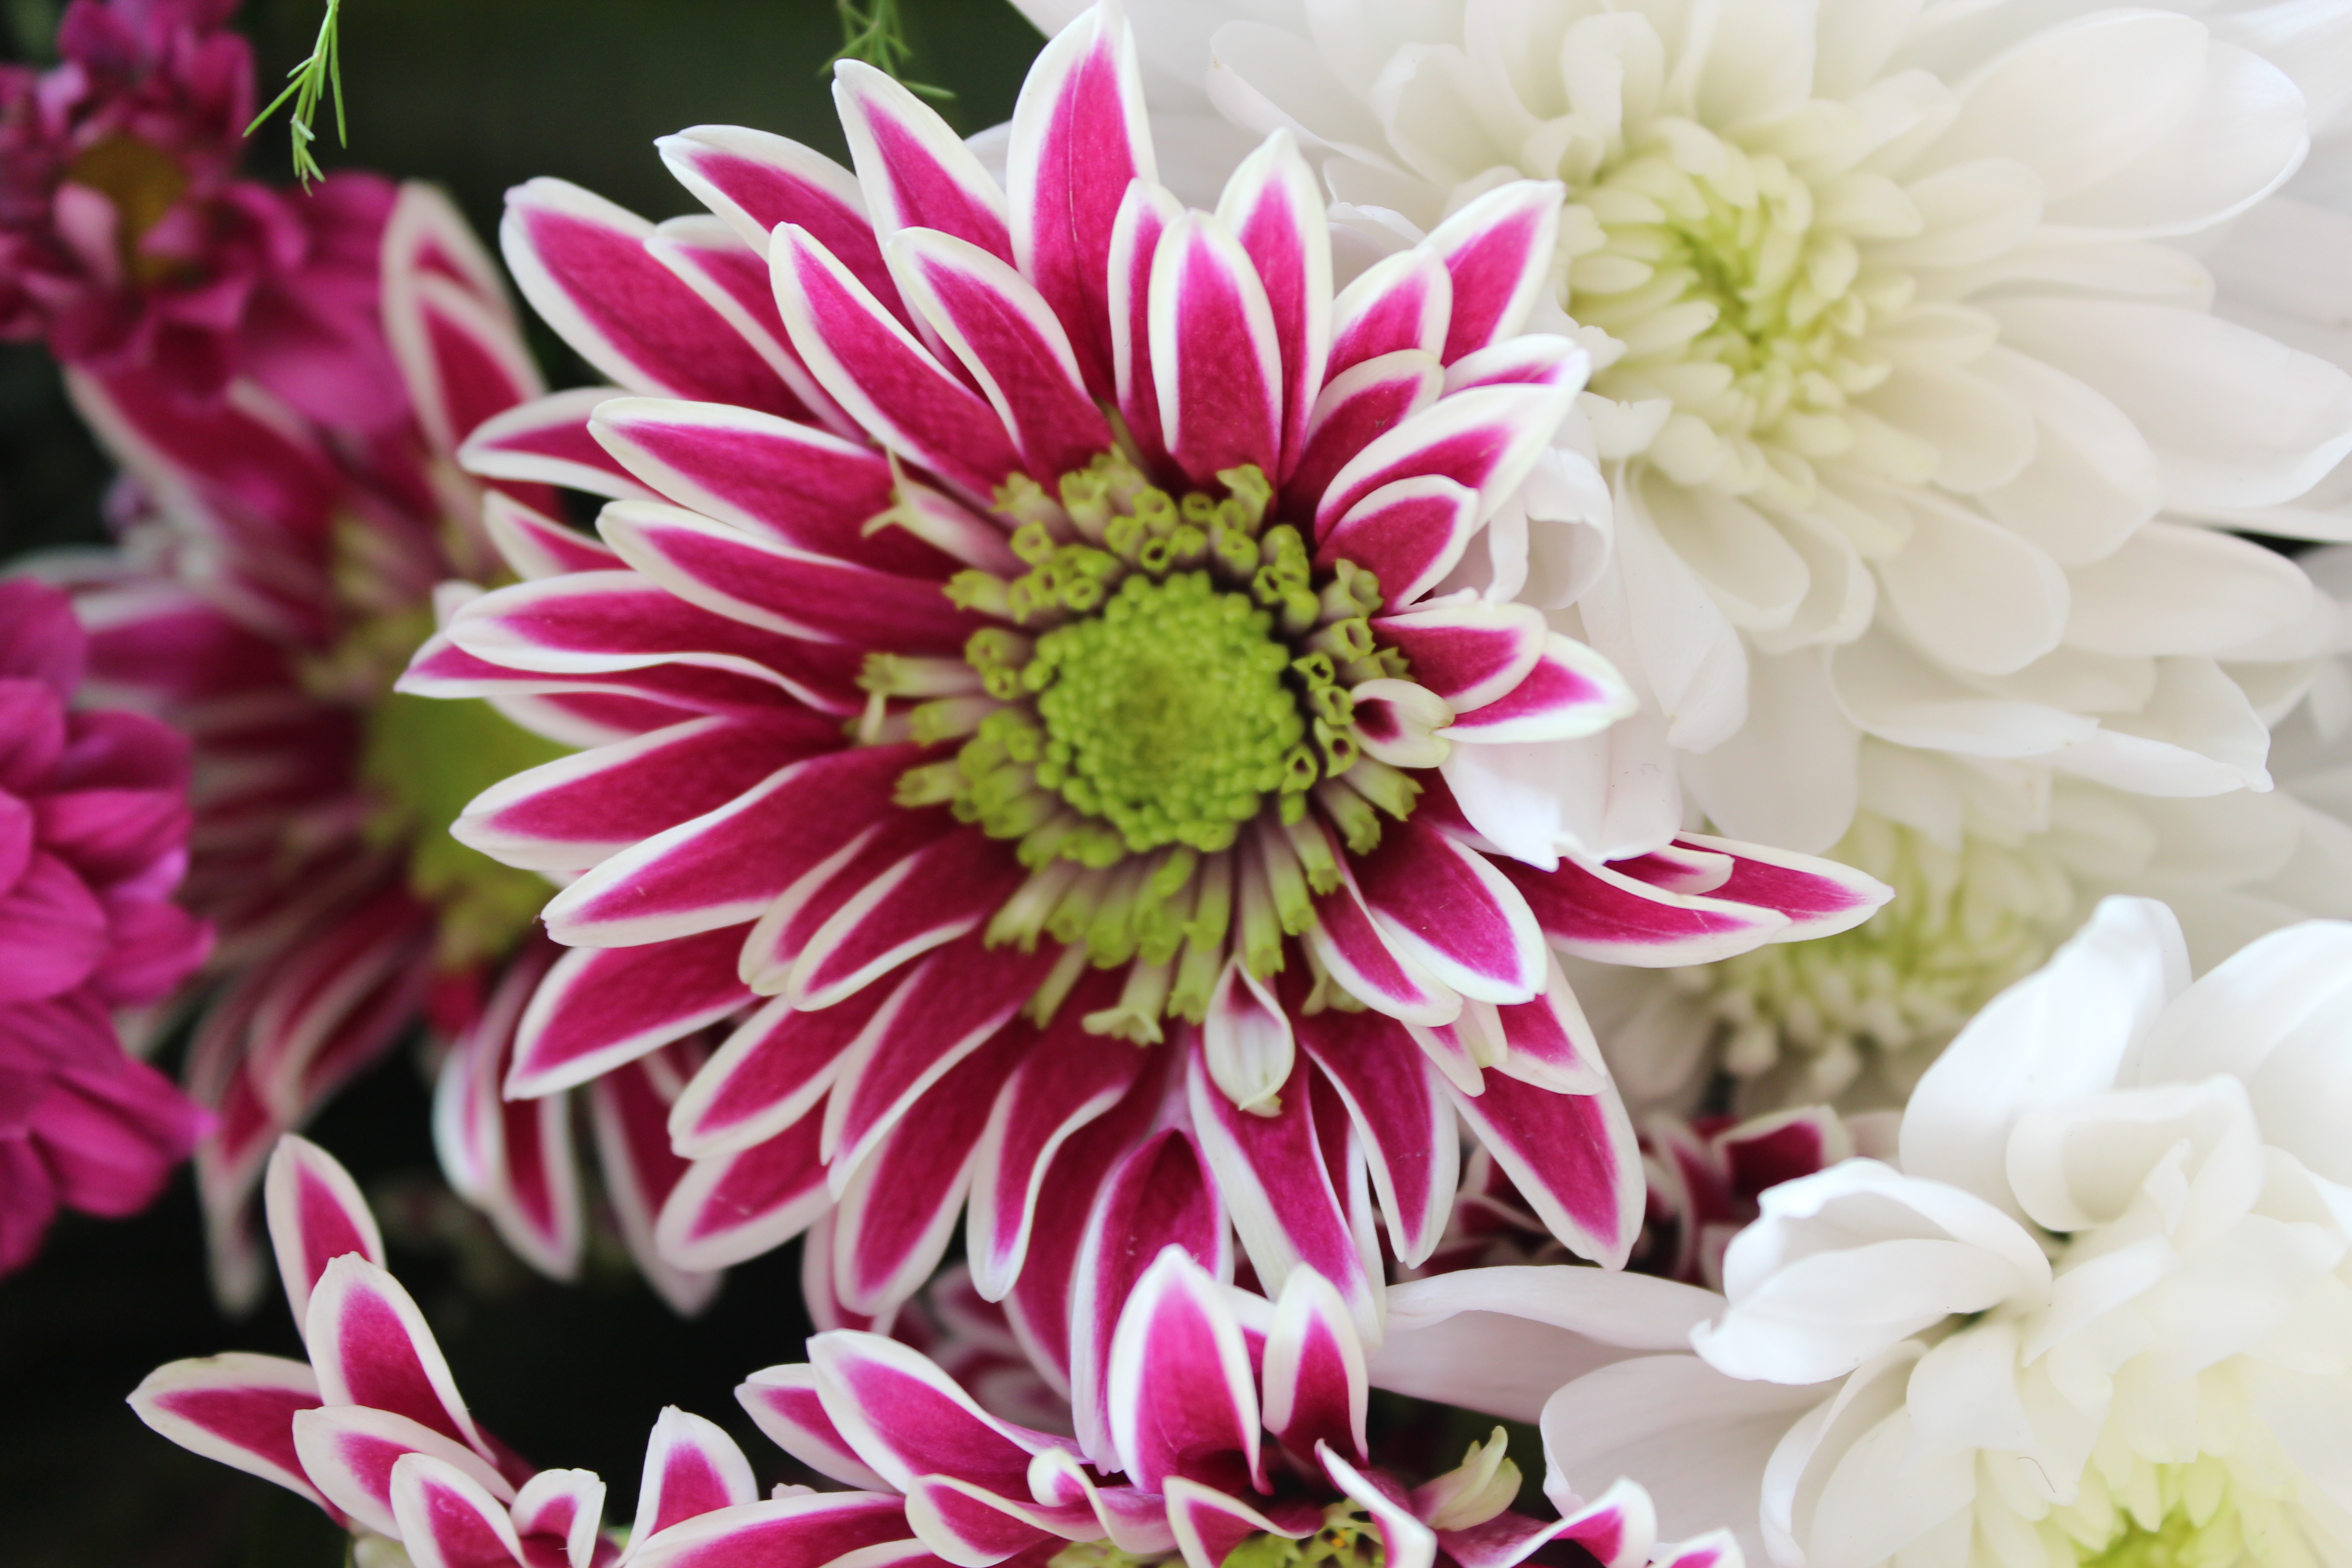
plant, flower, petal, pink, flora, flowers, cheerful, beautiful, floristry, flowering plant, daisy family, flower bouquet, cut flowers, floral design, land plant, chrysanths, flower arranging